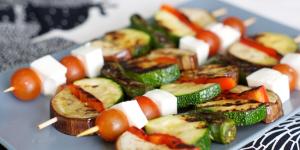
pincho de otono